Emma Dunn

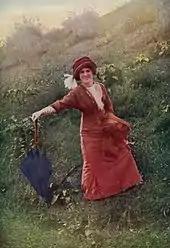
Emma Dunn, star of "The Governor's Lady" (1912)

Emma Dunn appeared onstage in her early teens, graduating to the London stage for several years and later became a noted Broadway actress. She appeared in the first American production of Ibsen's "Peer Gynt" (1906) with Richard Mansfield as Peer. She played Peer's mother, Ase, even though she was, in real life, 20 years younger than Mansfield. She appeared in three productions for theatre impresario David Belasco: "The Warrens of Virginia" (1907), "The Easiest Way" (1909) and "The Governor's Lady" (1912). In "The Easiest Way", Dunn portrayed Annie, who was black, in blackface. In 1913 Dunn appeared in vaudeville.